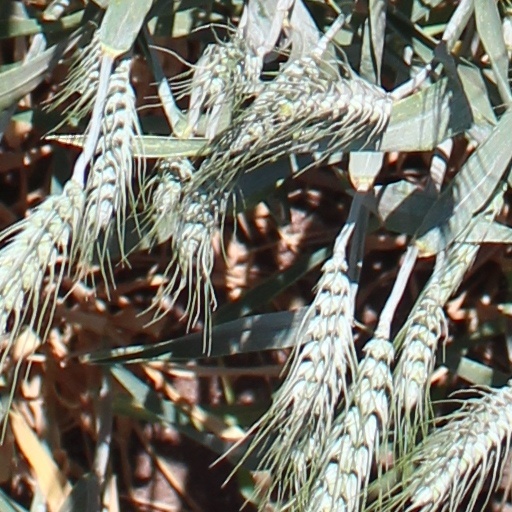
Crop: wheat